Chagga states

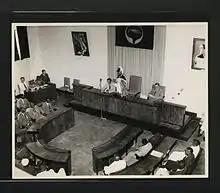
The Chagga Council 1952 with Marealle as Paramount Chief

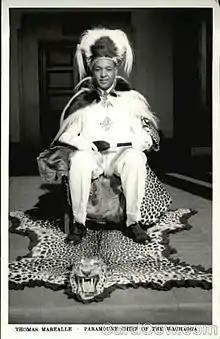
Thomas marealle after coronation 1952

Across all the mountain runs an intricate network of tracks. In modern times broad dirt roads have been made leading from Moshi town up to the center of each kingdom and on the mountain itself, notably, the horizontal road linking Usseri to Moshi. For the most part, these tracks go back to the olden days. Many in the first place were probably made by elephants, finding the easiest ways through the forest and down and across the steep ravines. By innumerable paths, still known today, the Chagga of old communicated with each other, going not only from one kingdom to the next but from one far-flung kingdom to another and down into the world outside the mountain. There are other Kichagga dialects, some of which are unintelligible, in Siha and the eastern region of Usseri where people speak Kingassa, a different tongue. Taita and Kichagga are related.